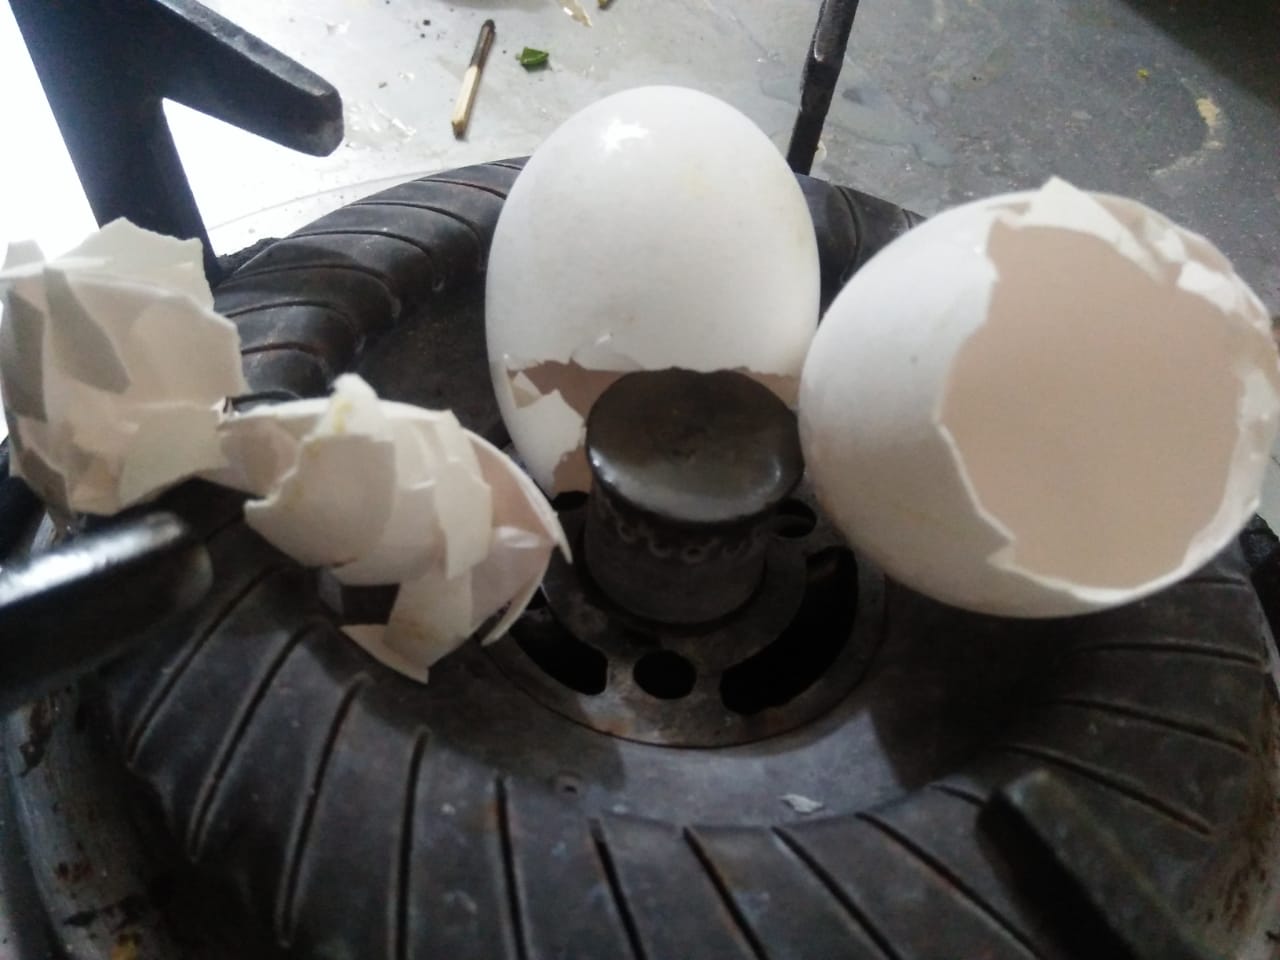
Label: eggshells